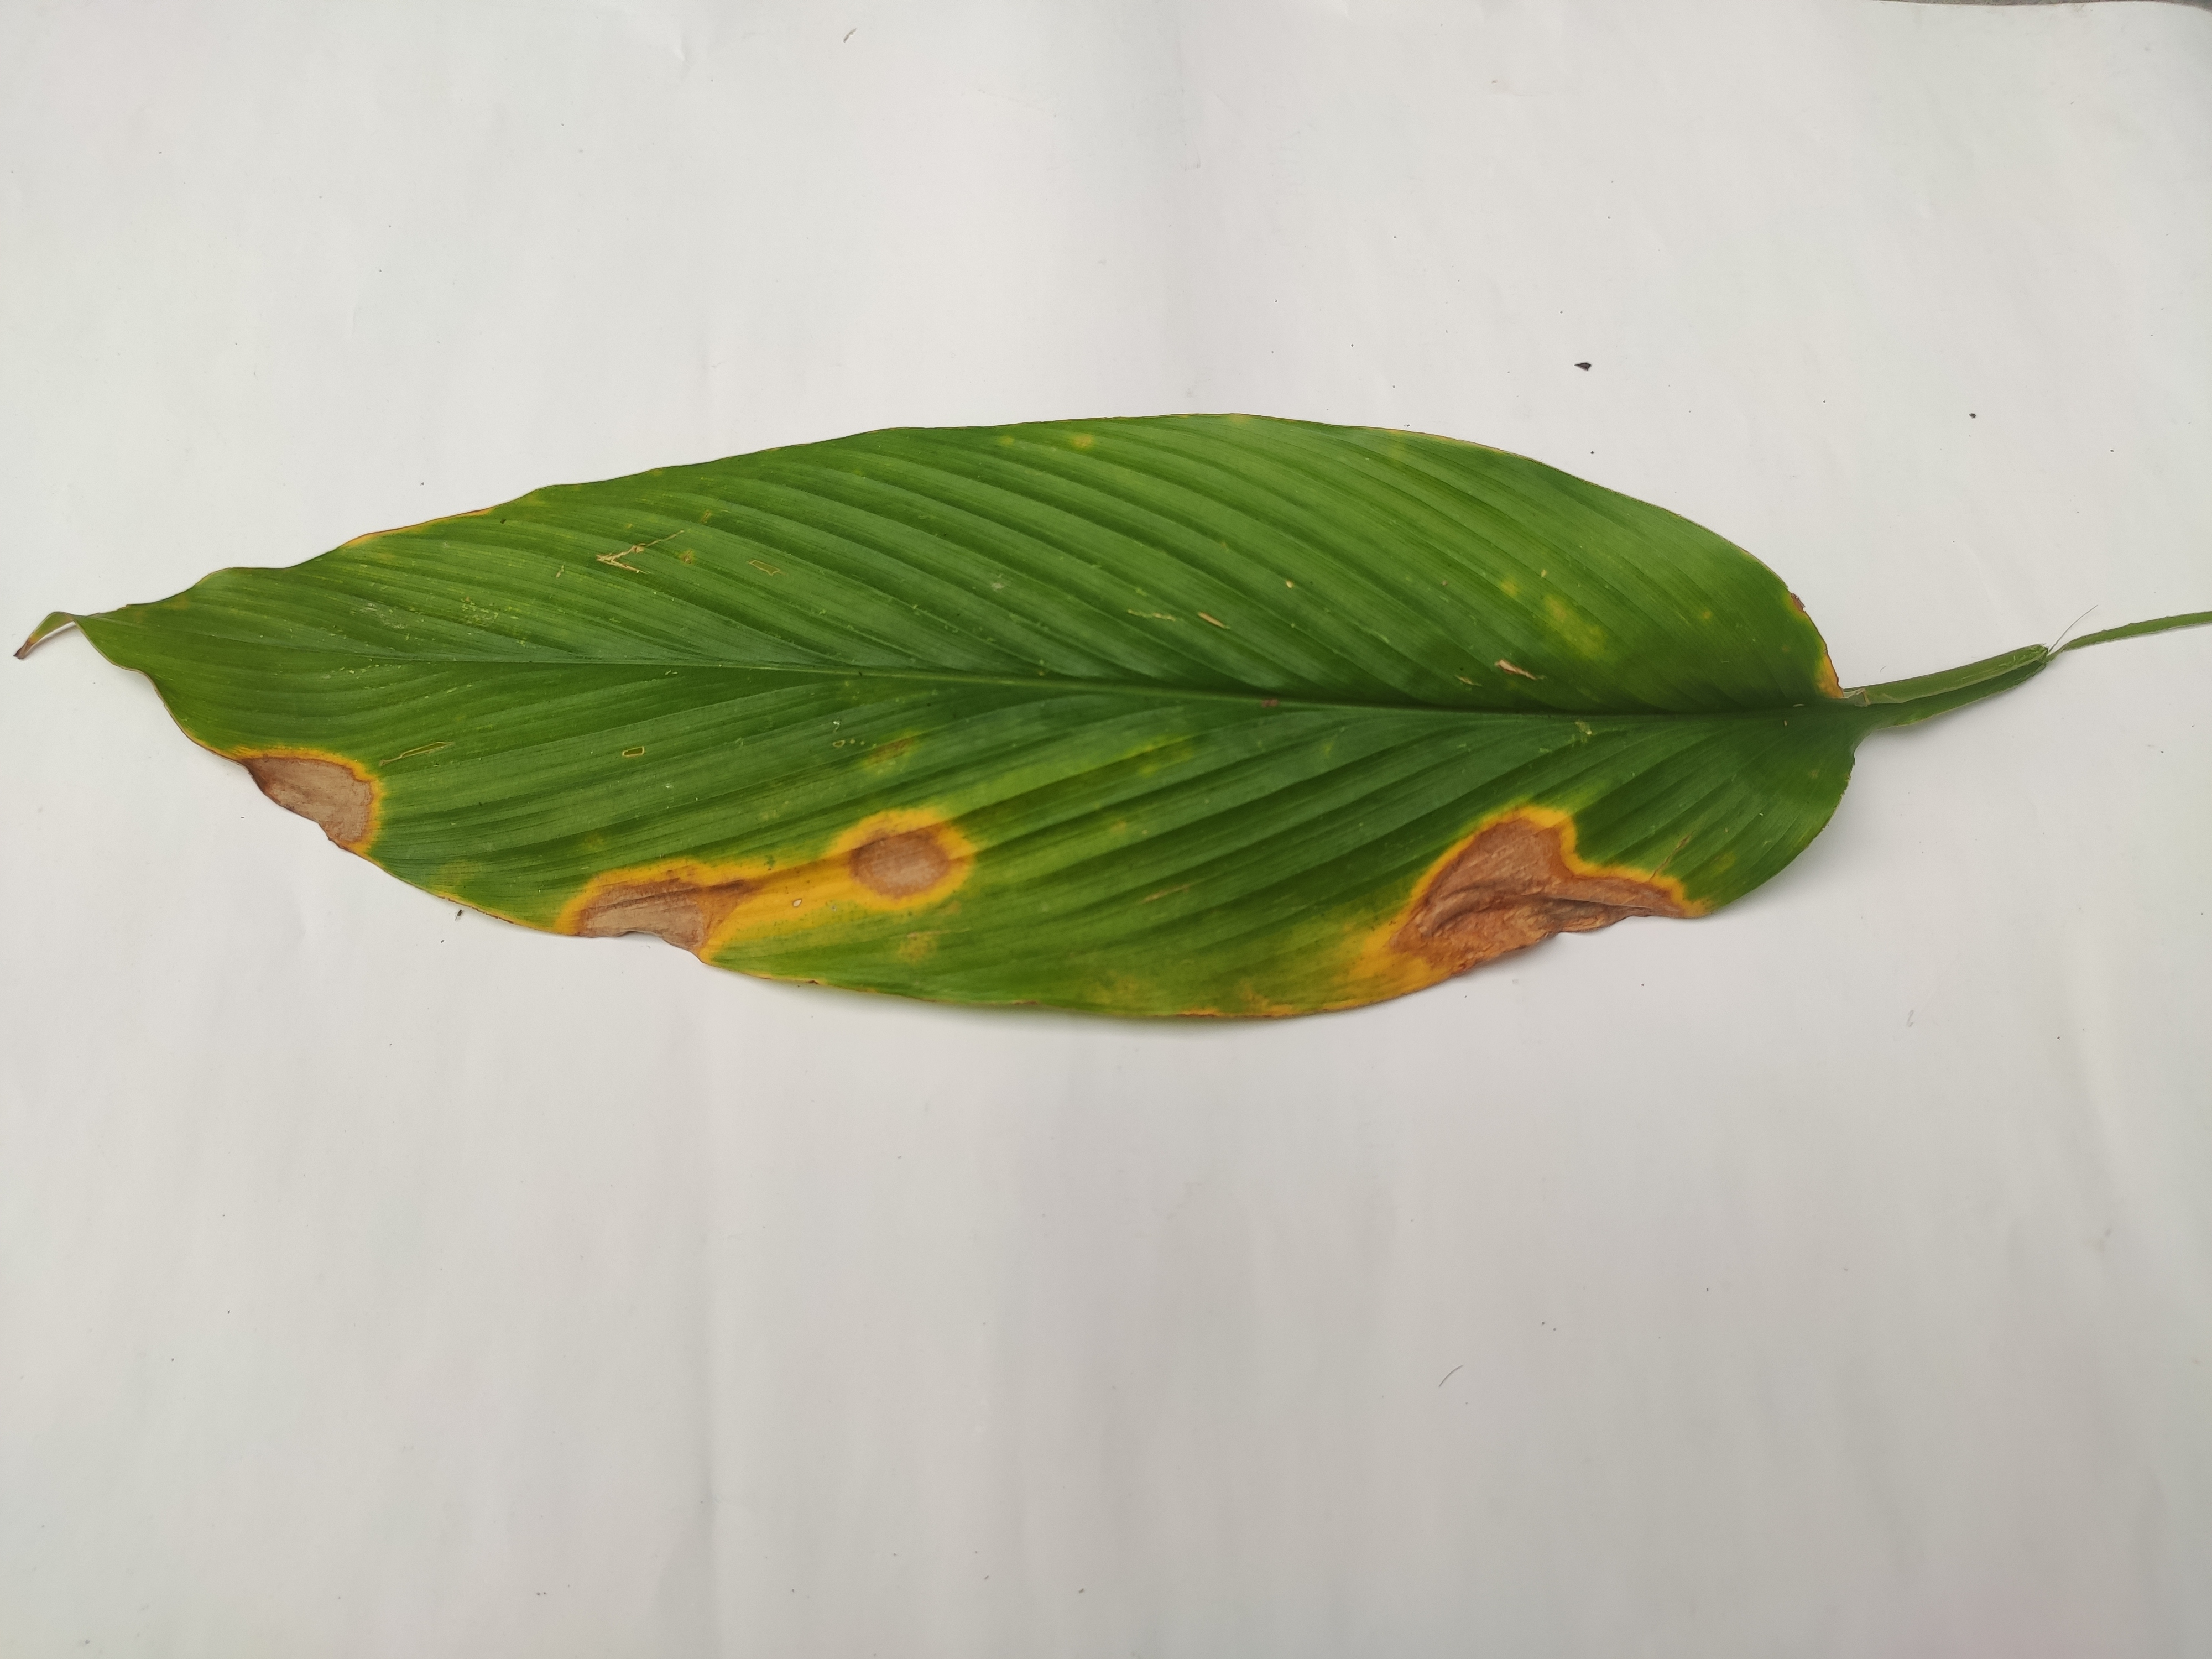
Label: Leaf_Spot